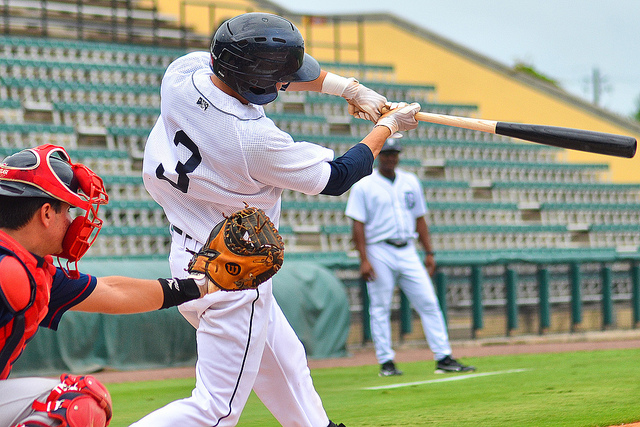
user: Given an image and a question. Answer the question in a short answer. Question: How many professional teams are there in the us for this sport? Short Answer:
assistant: 30